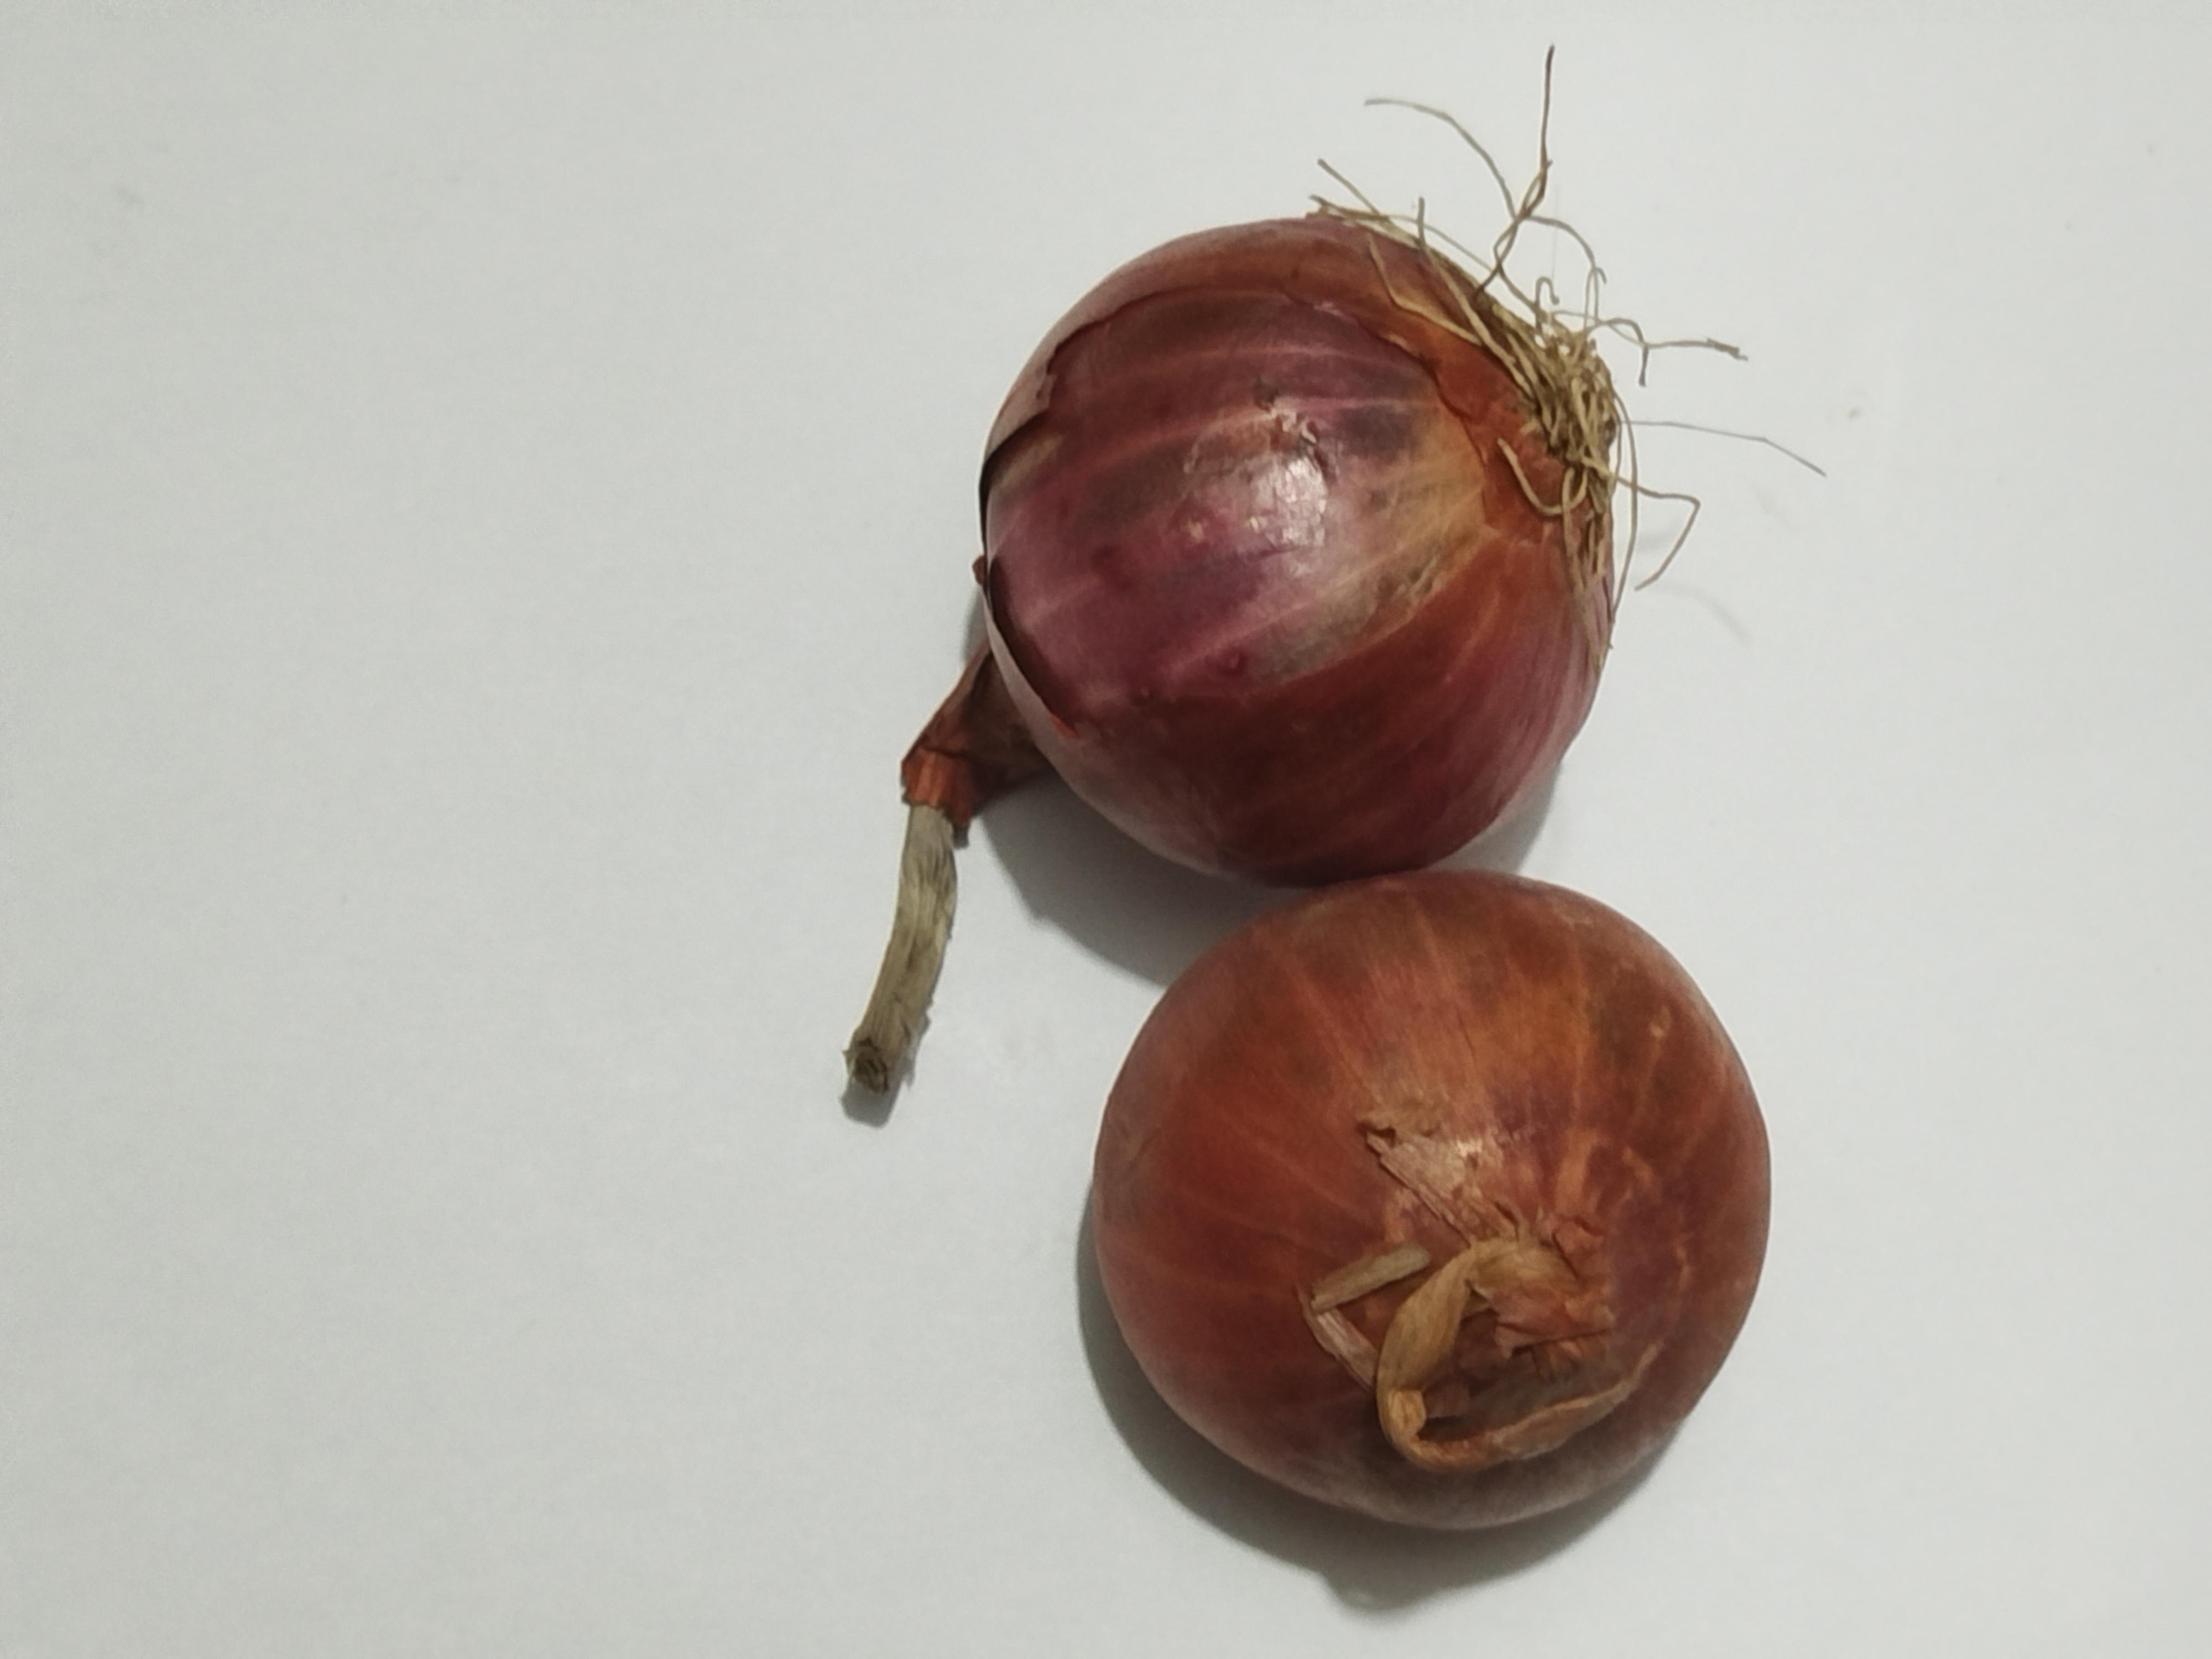
Label: Onion